Steese Highway

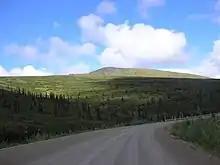
Much of the highway passes through rugged unpopulated areas.

The Steese Highway is numbered Alaska Route 6 for most of its length, except for the first 11 miles (17 km) from Fairbanks to Fox, which are numbered Alaska Route 2. The highway has been designated as a National Scenic Byway.